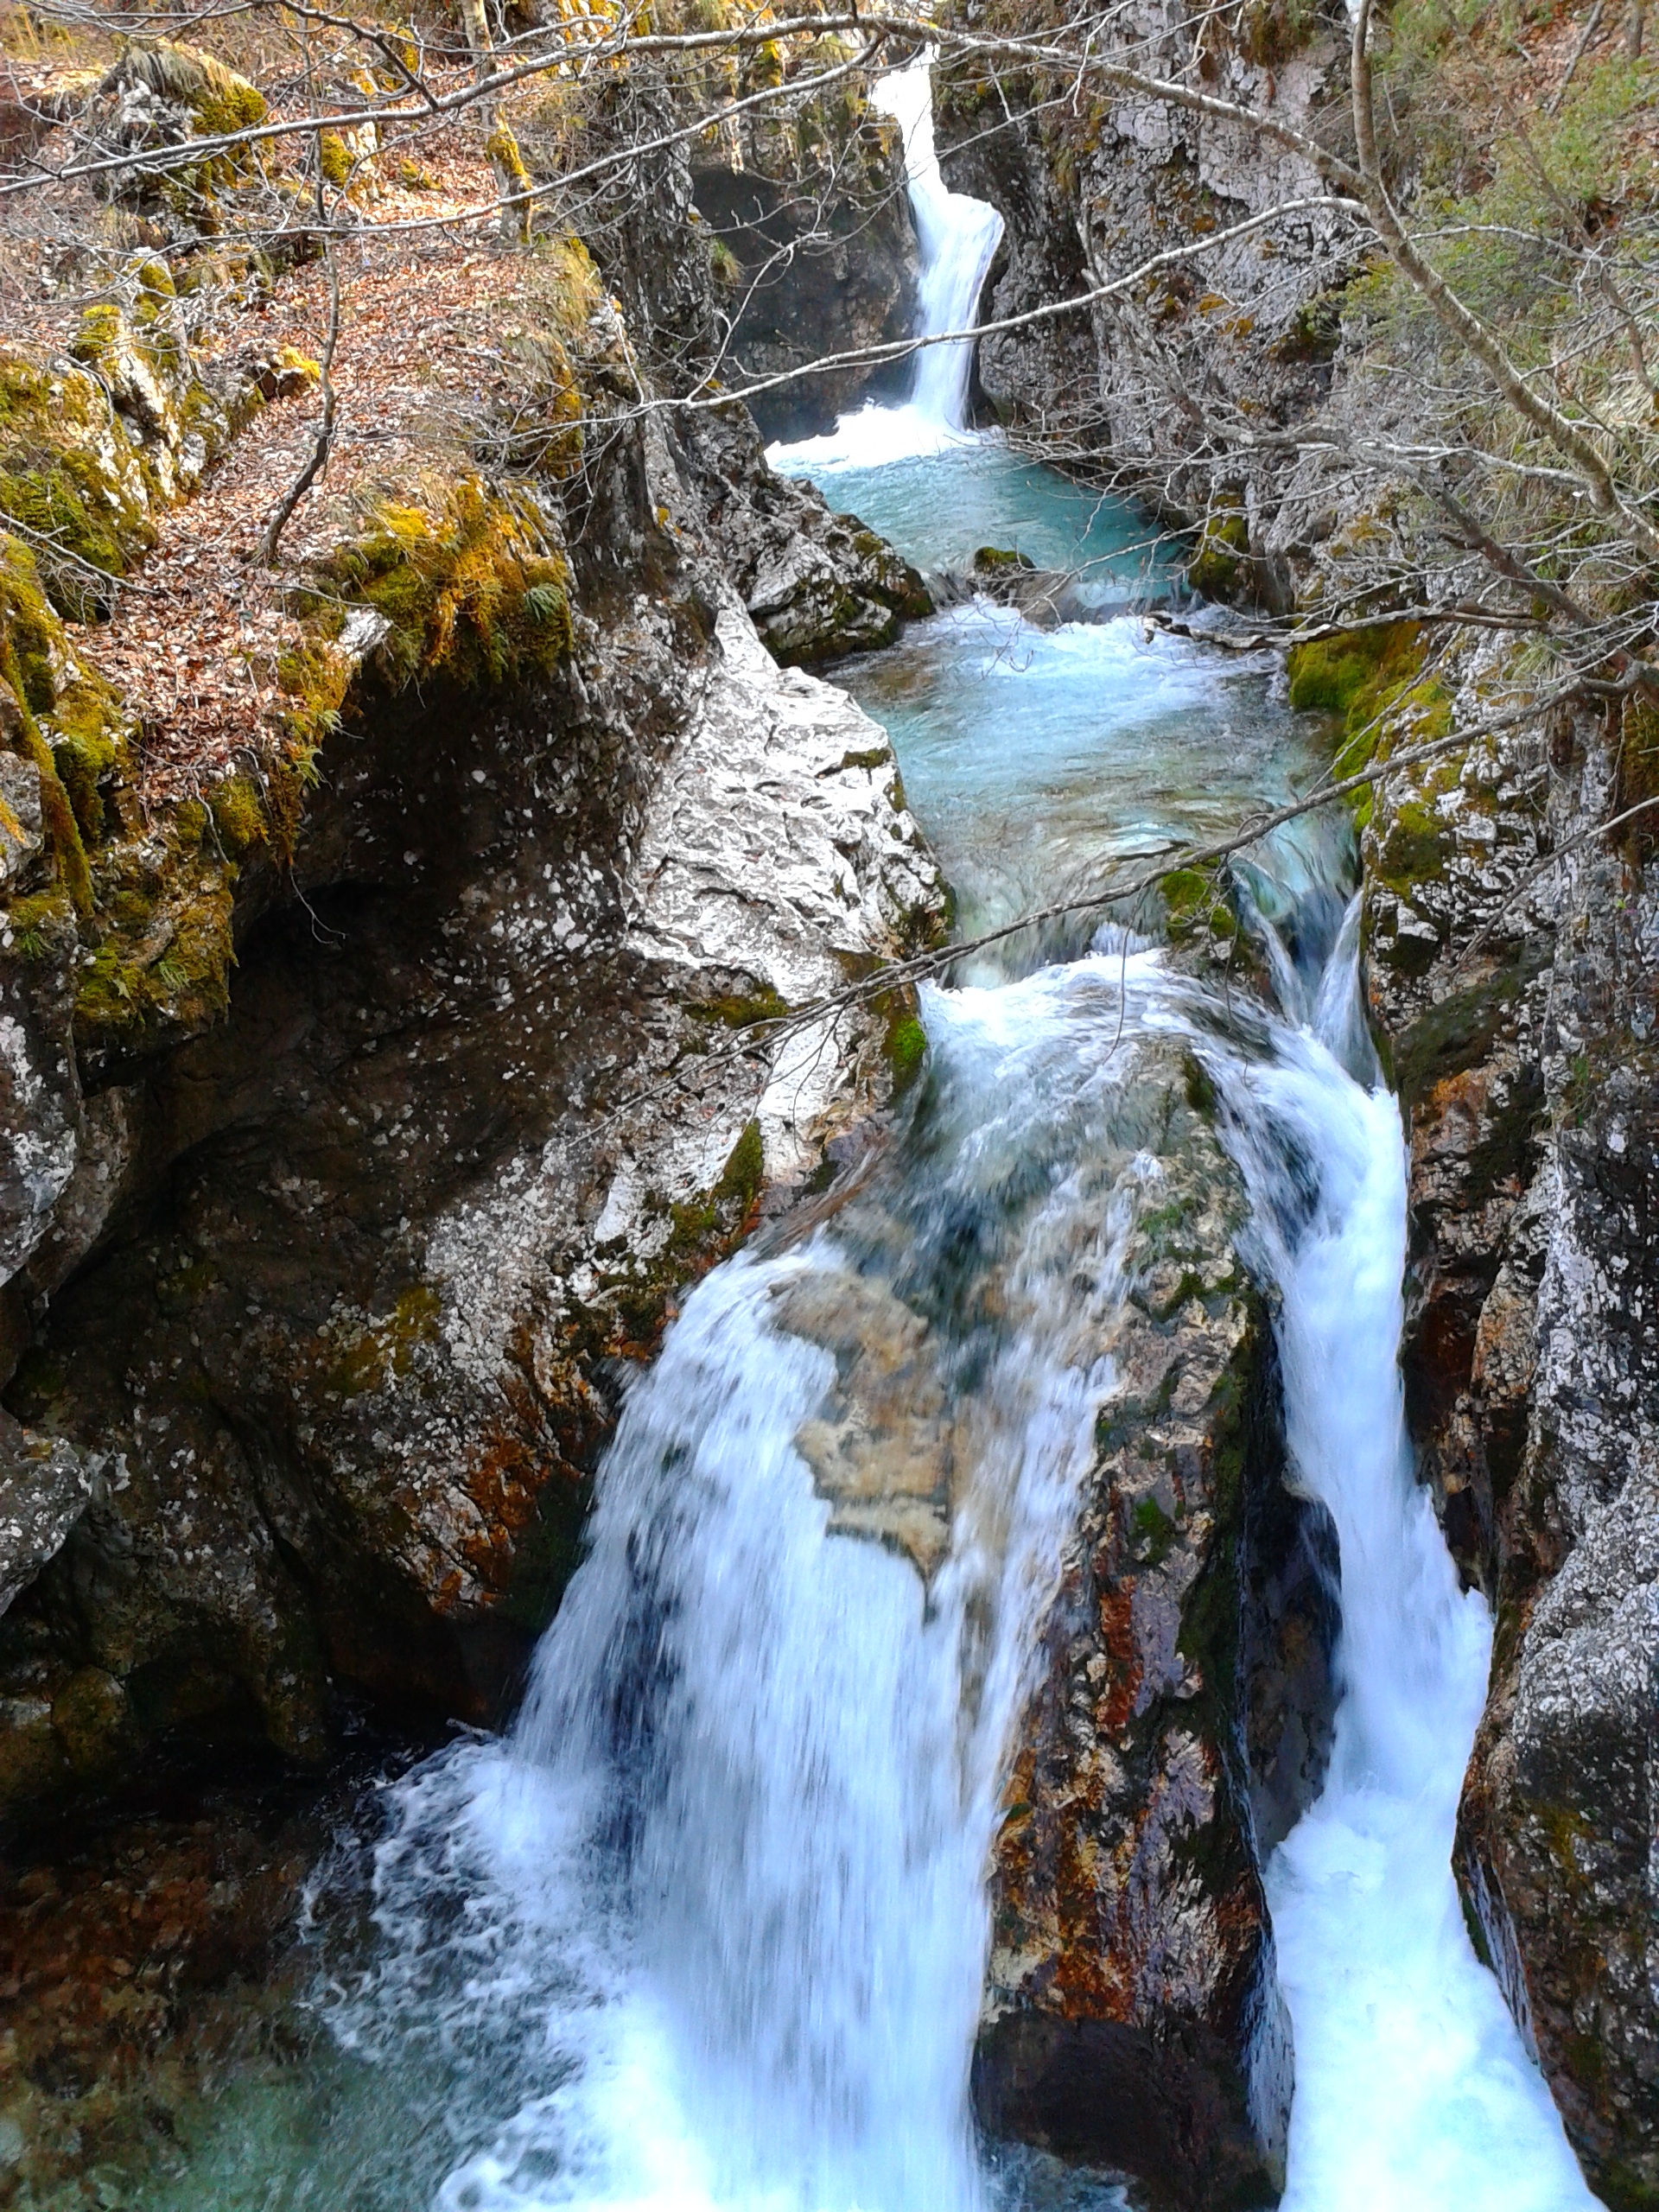
water, nature, forest, rock, waterfall, wilderness, mountain, river, stream, autumn, rapid, season, body of water, wasserfall, water feature, watercourse